Ludolf von Alvensleben (Major General)

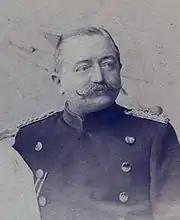

Ludolf Arthur Herman von Alvensleben (11 November 1844 – 8 December 1912) was a Prussian major general from the German noble family von Alvensleben who was born in Potsdam and died in Halle an der Saale. He was married to Antoinette, Baroness of Ricou (1870–1950), with whom he had four children including SS general Ludolf von Alvensleben, an escaped Nazi war criminal (1901–1970).